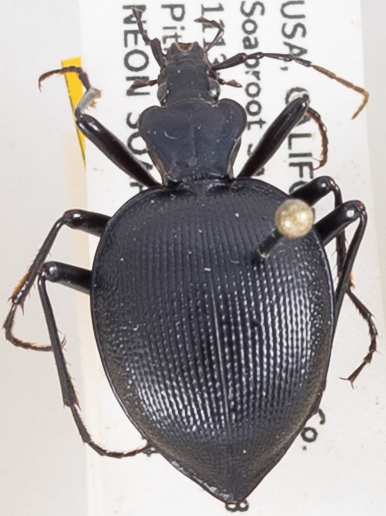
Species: Scaphinotus oreophilus
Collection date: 2019-04-24
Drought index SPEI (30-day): -0.27
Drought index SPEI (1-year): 0.17
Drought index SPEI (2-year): -0.32